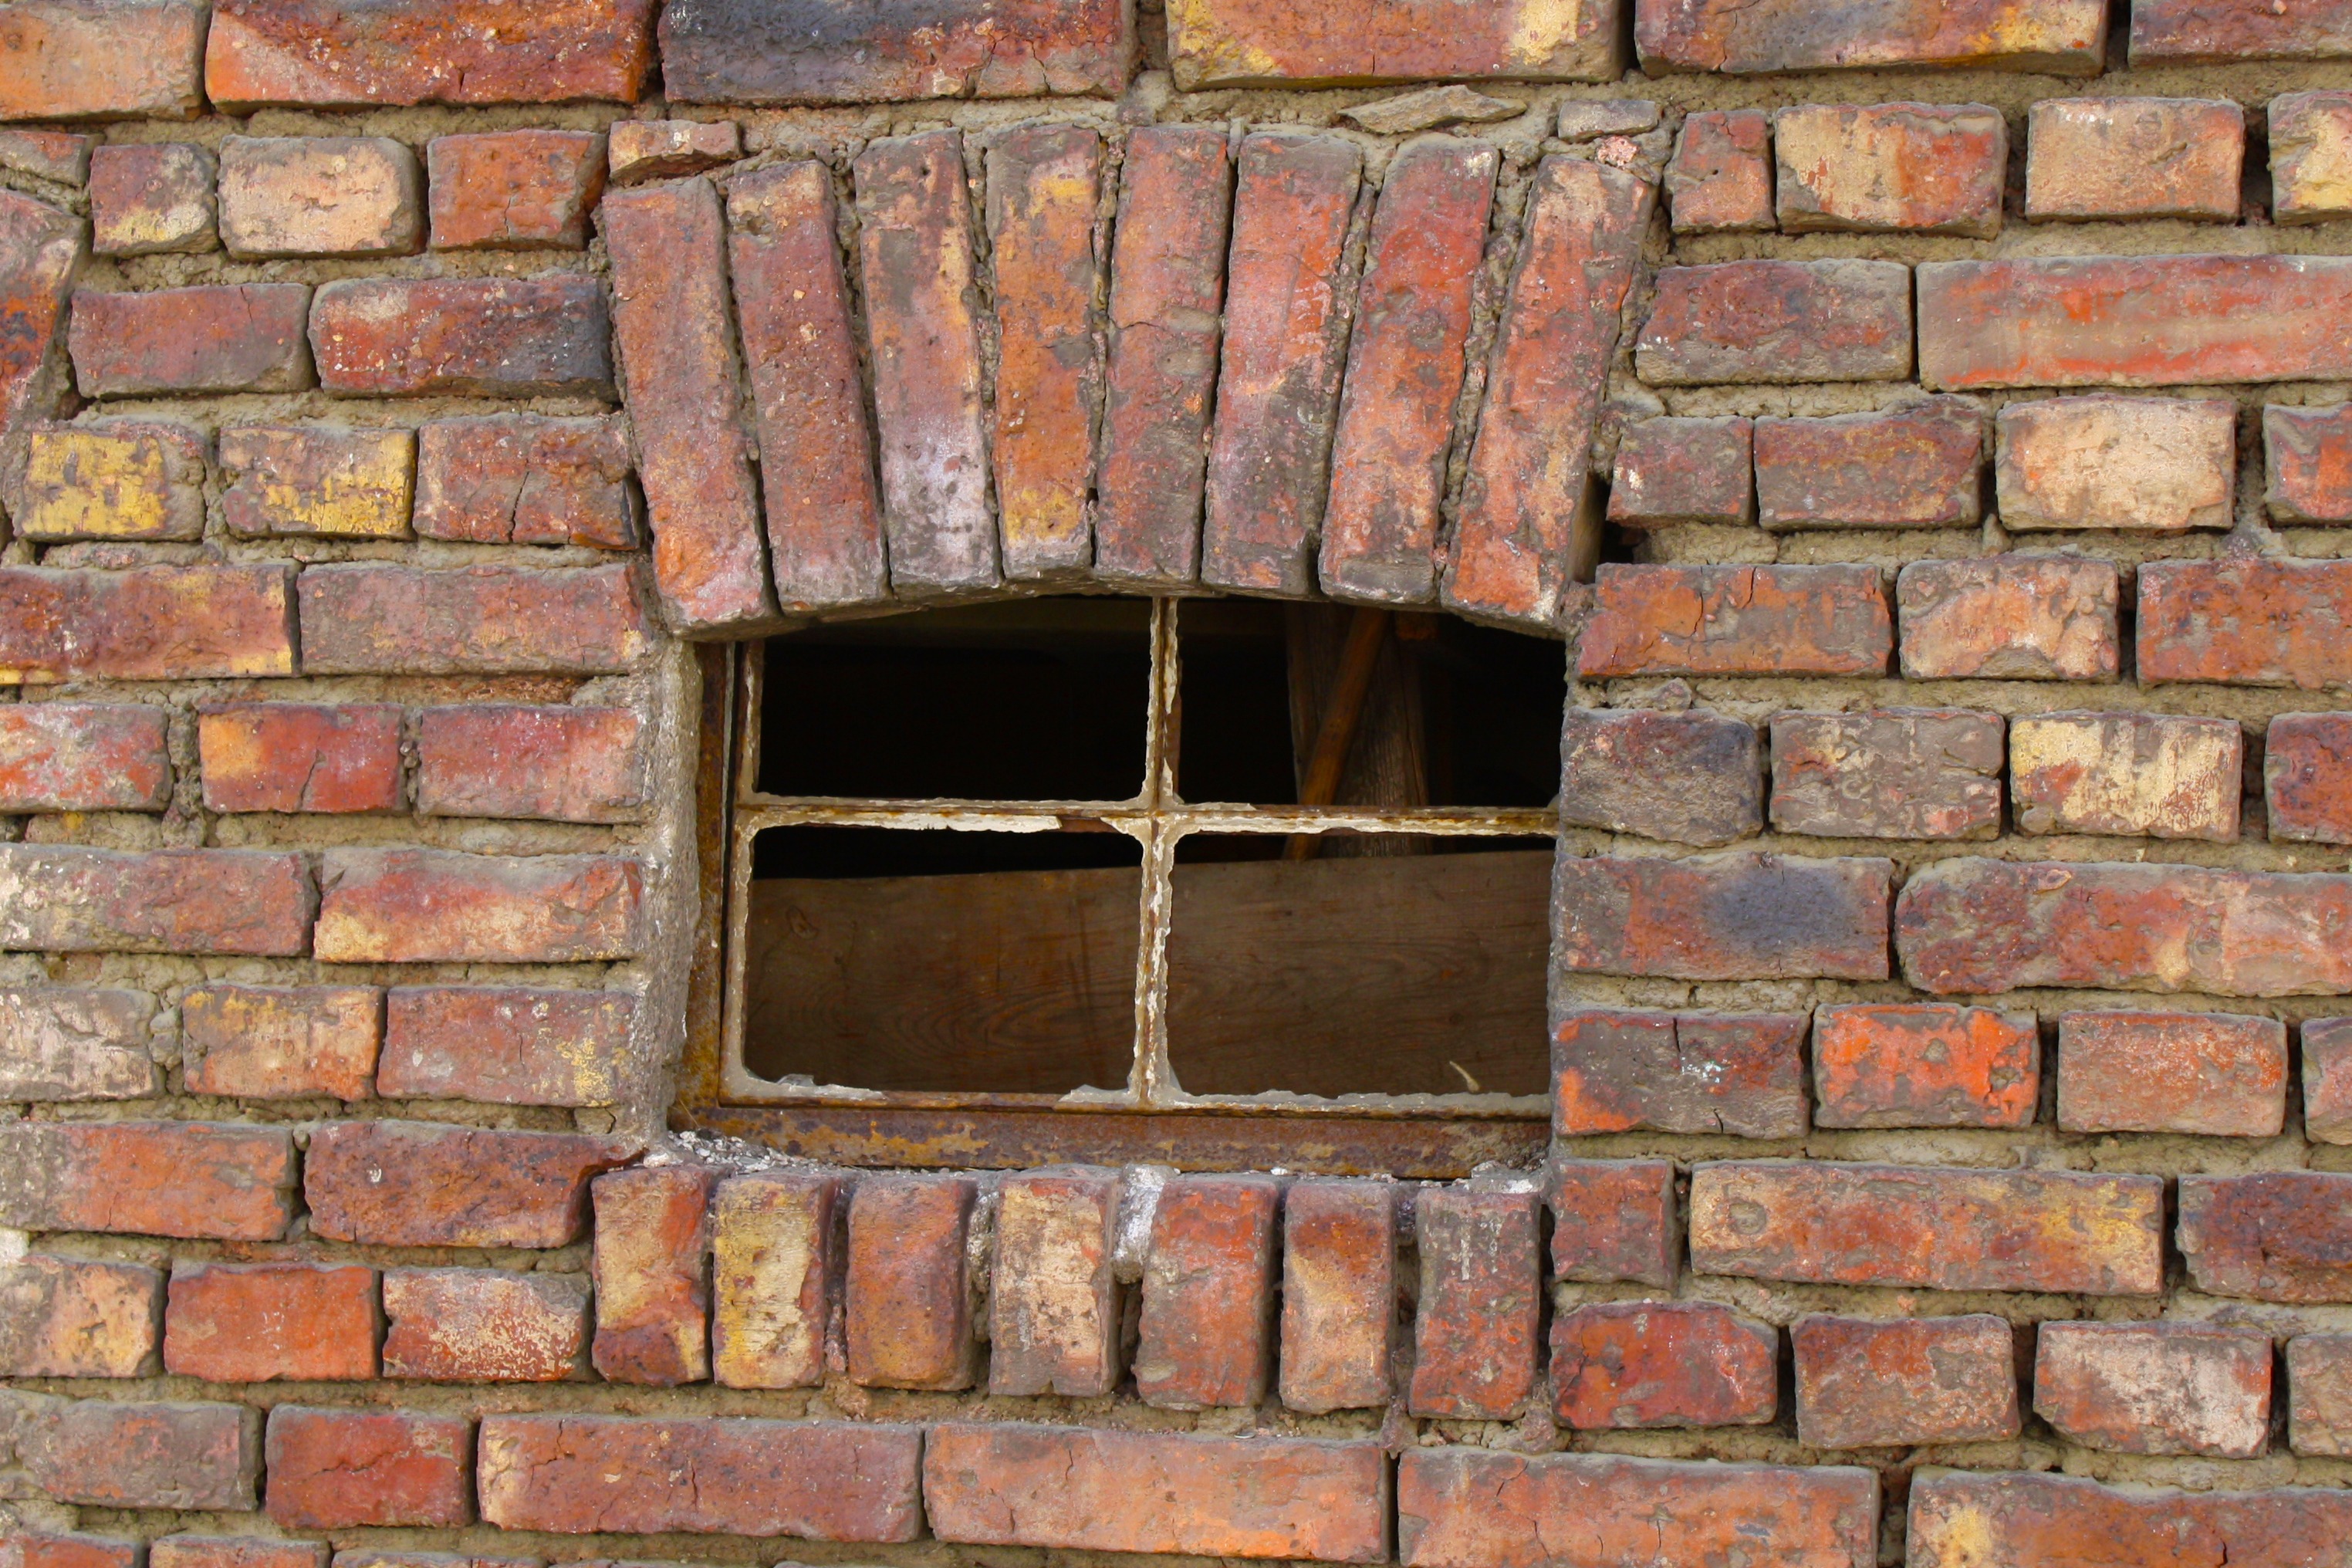
architecture, window, old, home, wall, stone wall, brick, material, old house, brickwork, break up, lapsed